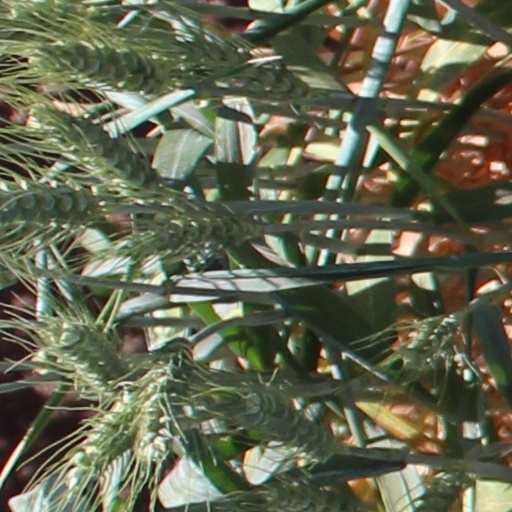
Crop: wheat